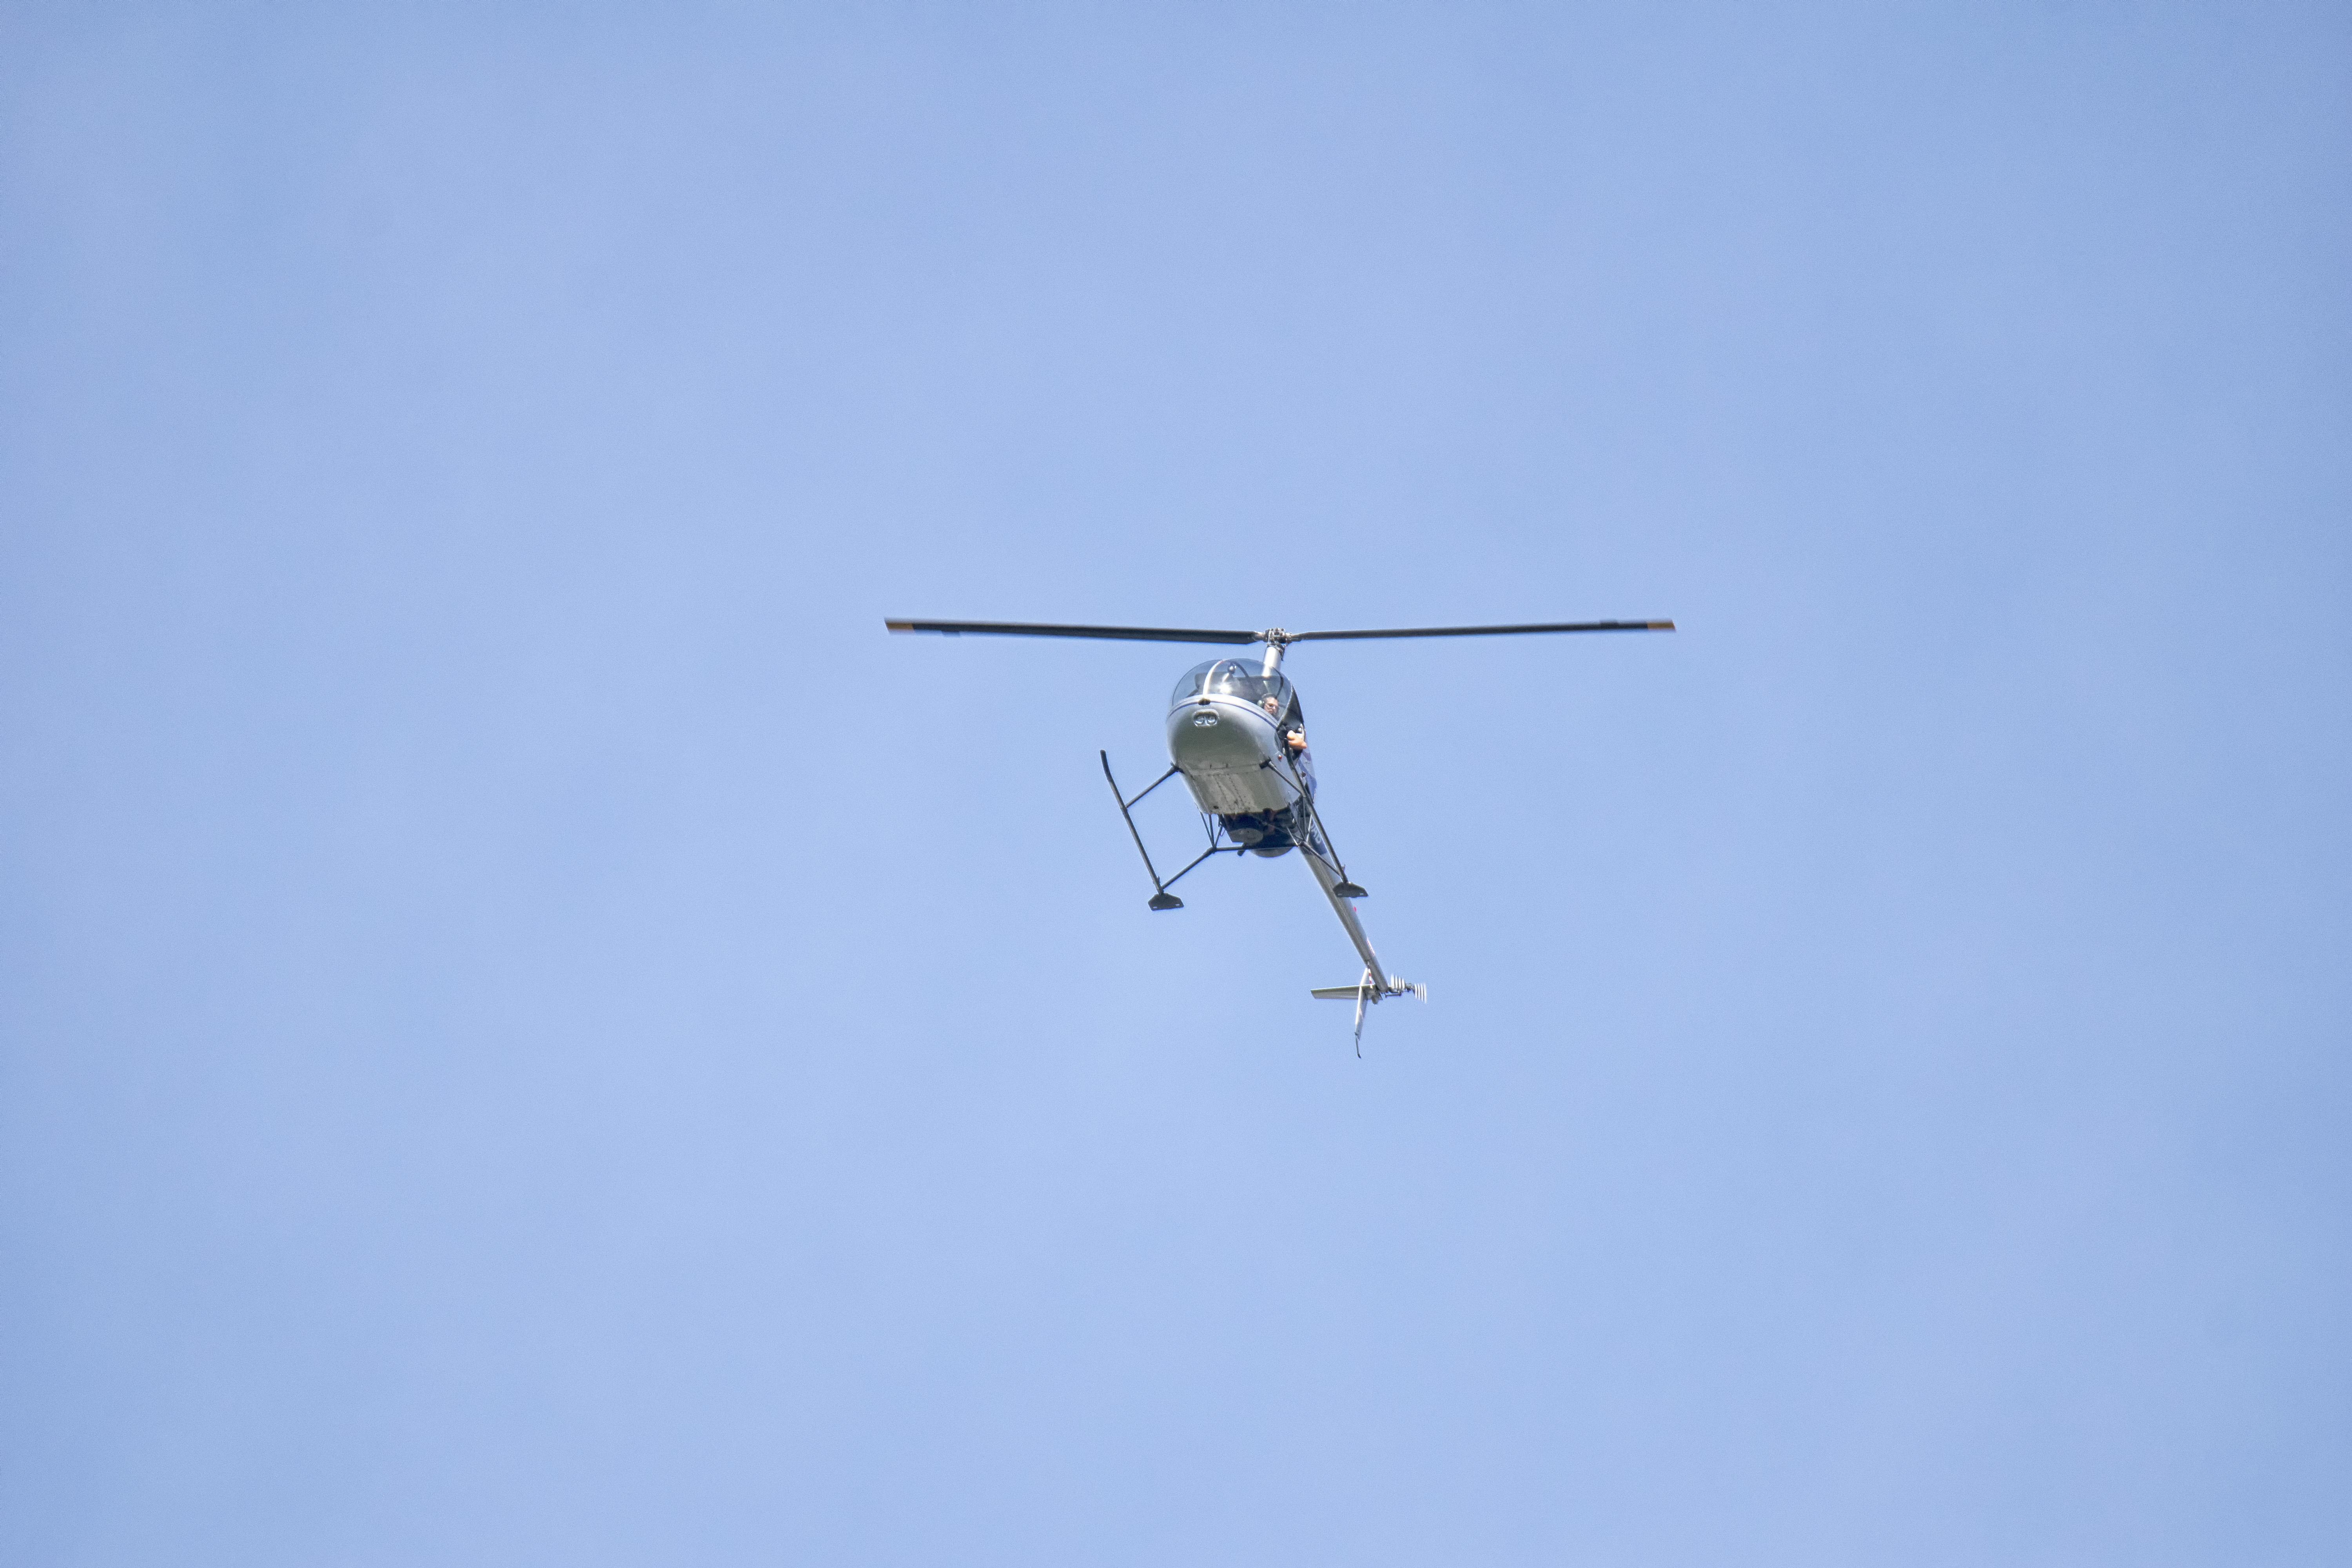
wing, adventure, city, airplane, aircraft, vehicle, aviation, flight, helicopter, glider, de, of, gliding, canada, quebec, montreal, ville, air show, air force, aerobatics, atmosphere of earth, helicopter rotor